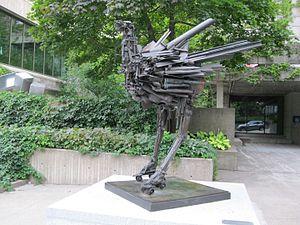
Fanny Fanny (1990), par César Baldaccini, MBAM
César Baldaccini, dit César, est un sculpteur français né le 1ᵉʳ janvier 1921 à Marseille et mort le 6 décembre 1998 à Paris.